1998 Tour de France

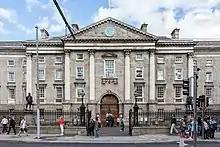
Trinity College Dublin in Ireland hosted the team presentation ceremony on 10 July.

The organisers of the Tour, Amaury Sport Organisation (ASO), cut the number of teams from 22 to 21 for the 1998 Tour, to reduce the number of crashes in the opening week of the race seen in recent editions, caused by the large number of riders. The first round of squads that were invited were the first sixteen teams in the ranking system of the "Union Cycliste Internationale" (UCI), cycling's governing body, on 1 January 1998, provided that they were still in the top twenty after transfers were factored into the calculation. All these sixteen teams fulfilled this requirement. On 19 June, the ASO gave wildcard invitations to , , and , with receiving a special invitation. The presentation of the teams – where the members of each team's roster are introduced in front of the media and local dignitaries – took place outside the Front Gate of Trinity College Dublin in Ireland on the evening before the prologue stage, which began at the college.